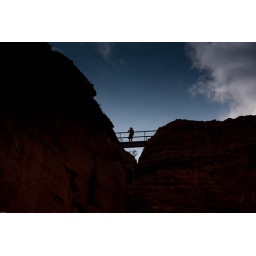
The bridge in king canyon